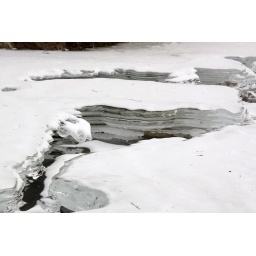
Ice pots are fascinating ice structures that occur with moving water in these brooks. They look like blown glass.